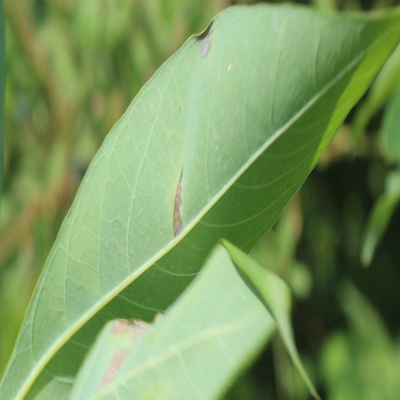
Crop: Cassava
Condition: bacterial blight